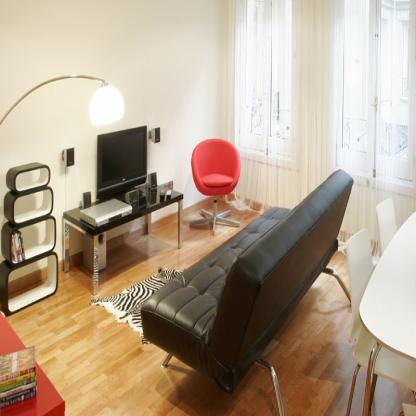
Scene: Indoor